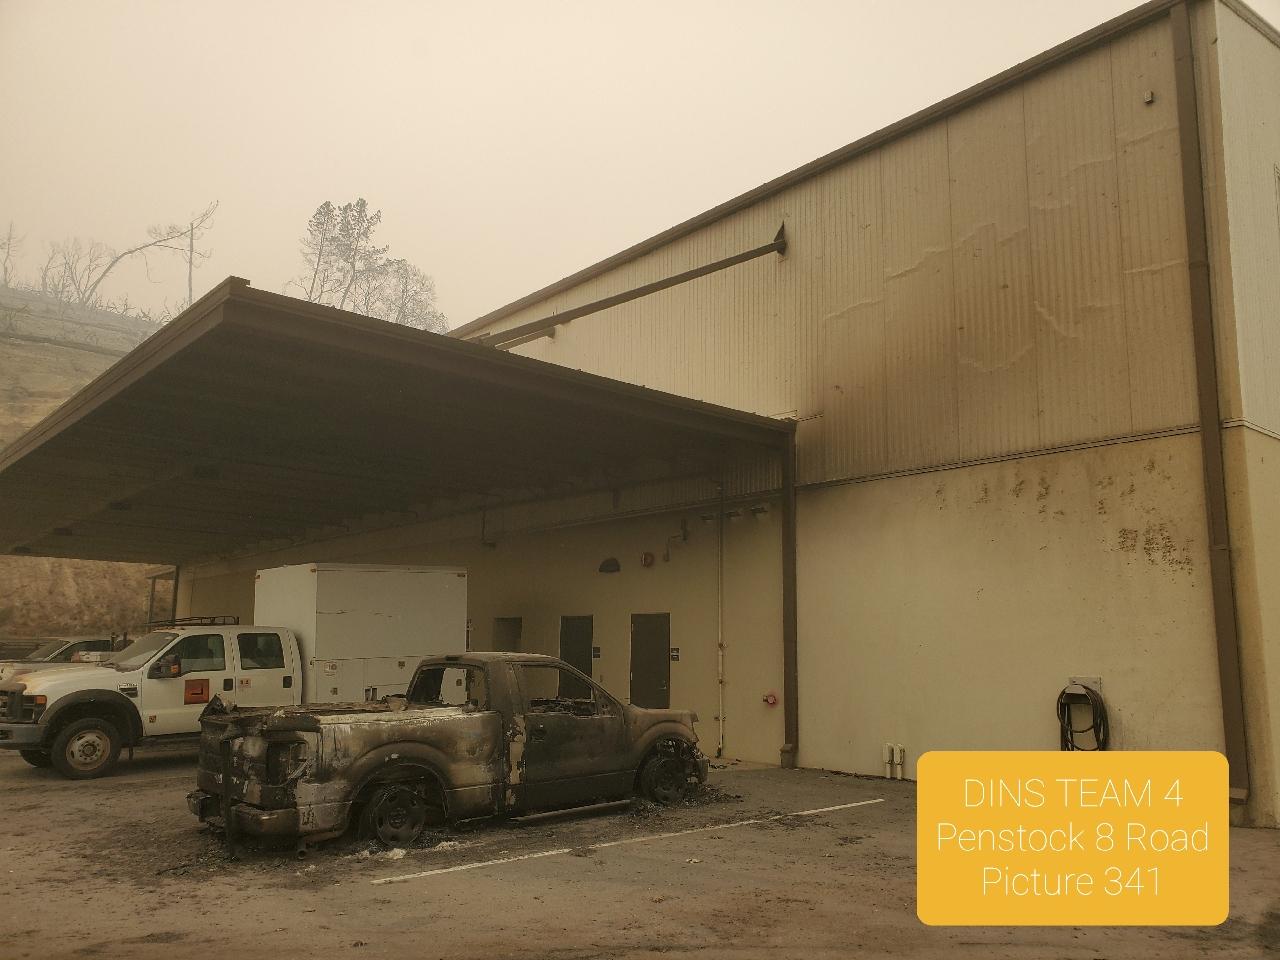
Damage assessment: affected